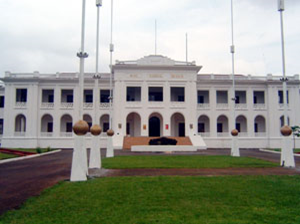
Yaoundé, la « ville aux sept collines », est la capitale politique du Cameroun. Peuplée de 4 100 000 habitants d'habitants en 2019, elle est, avec Douala, la ville la plus peuplée de cet État de l'Afrique centrale.